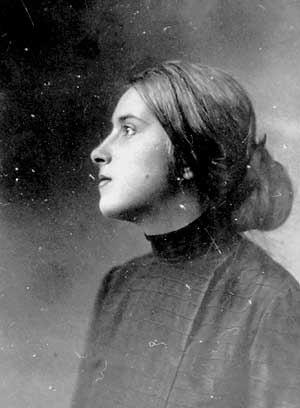
Sofija Čiurlionienė née Kymantaitė est une écrivaine, éducatrice et militante lituanienne.